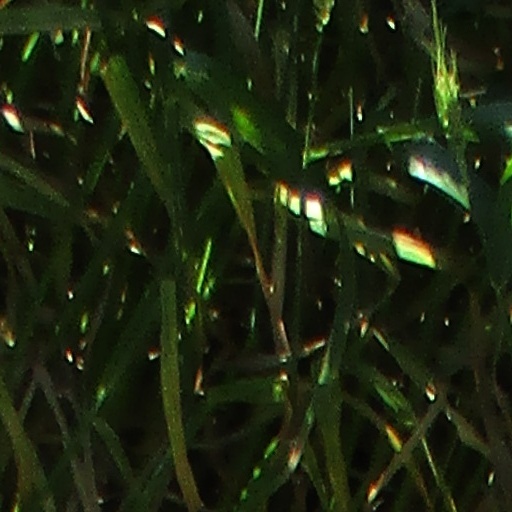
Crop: wheat